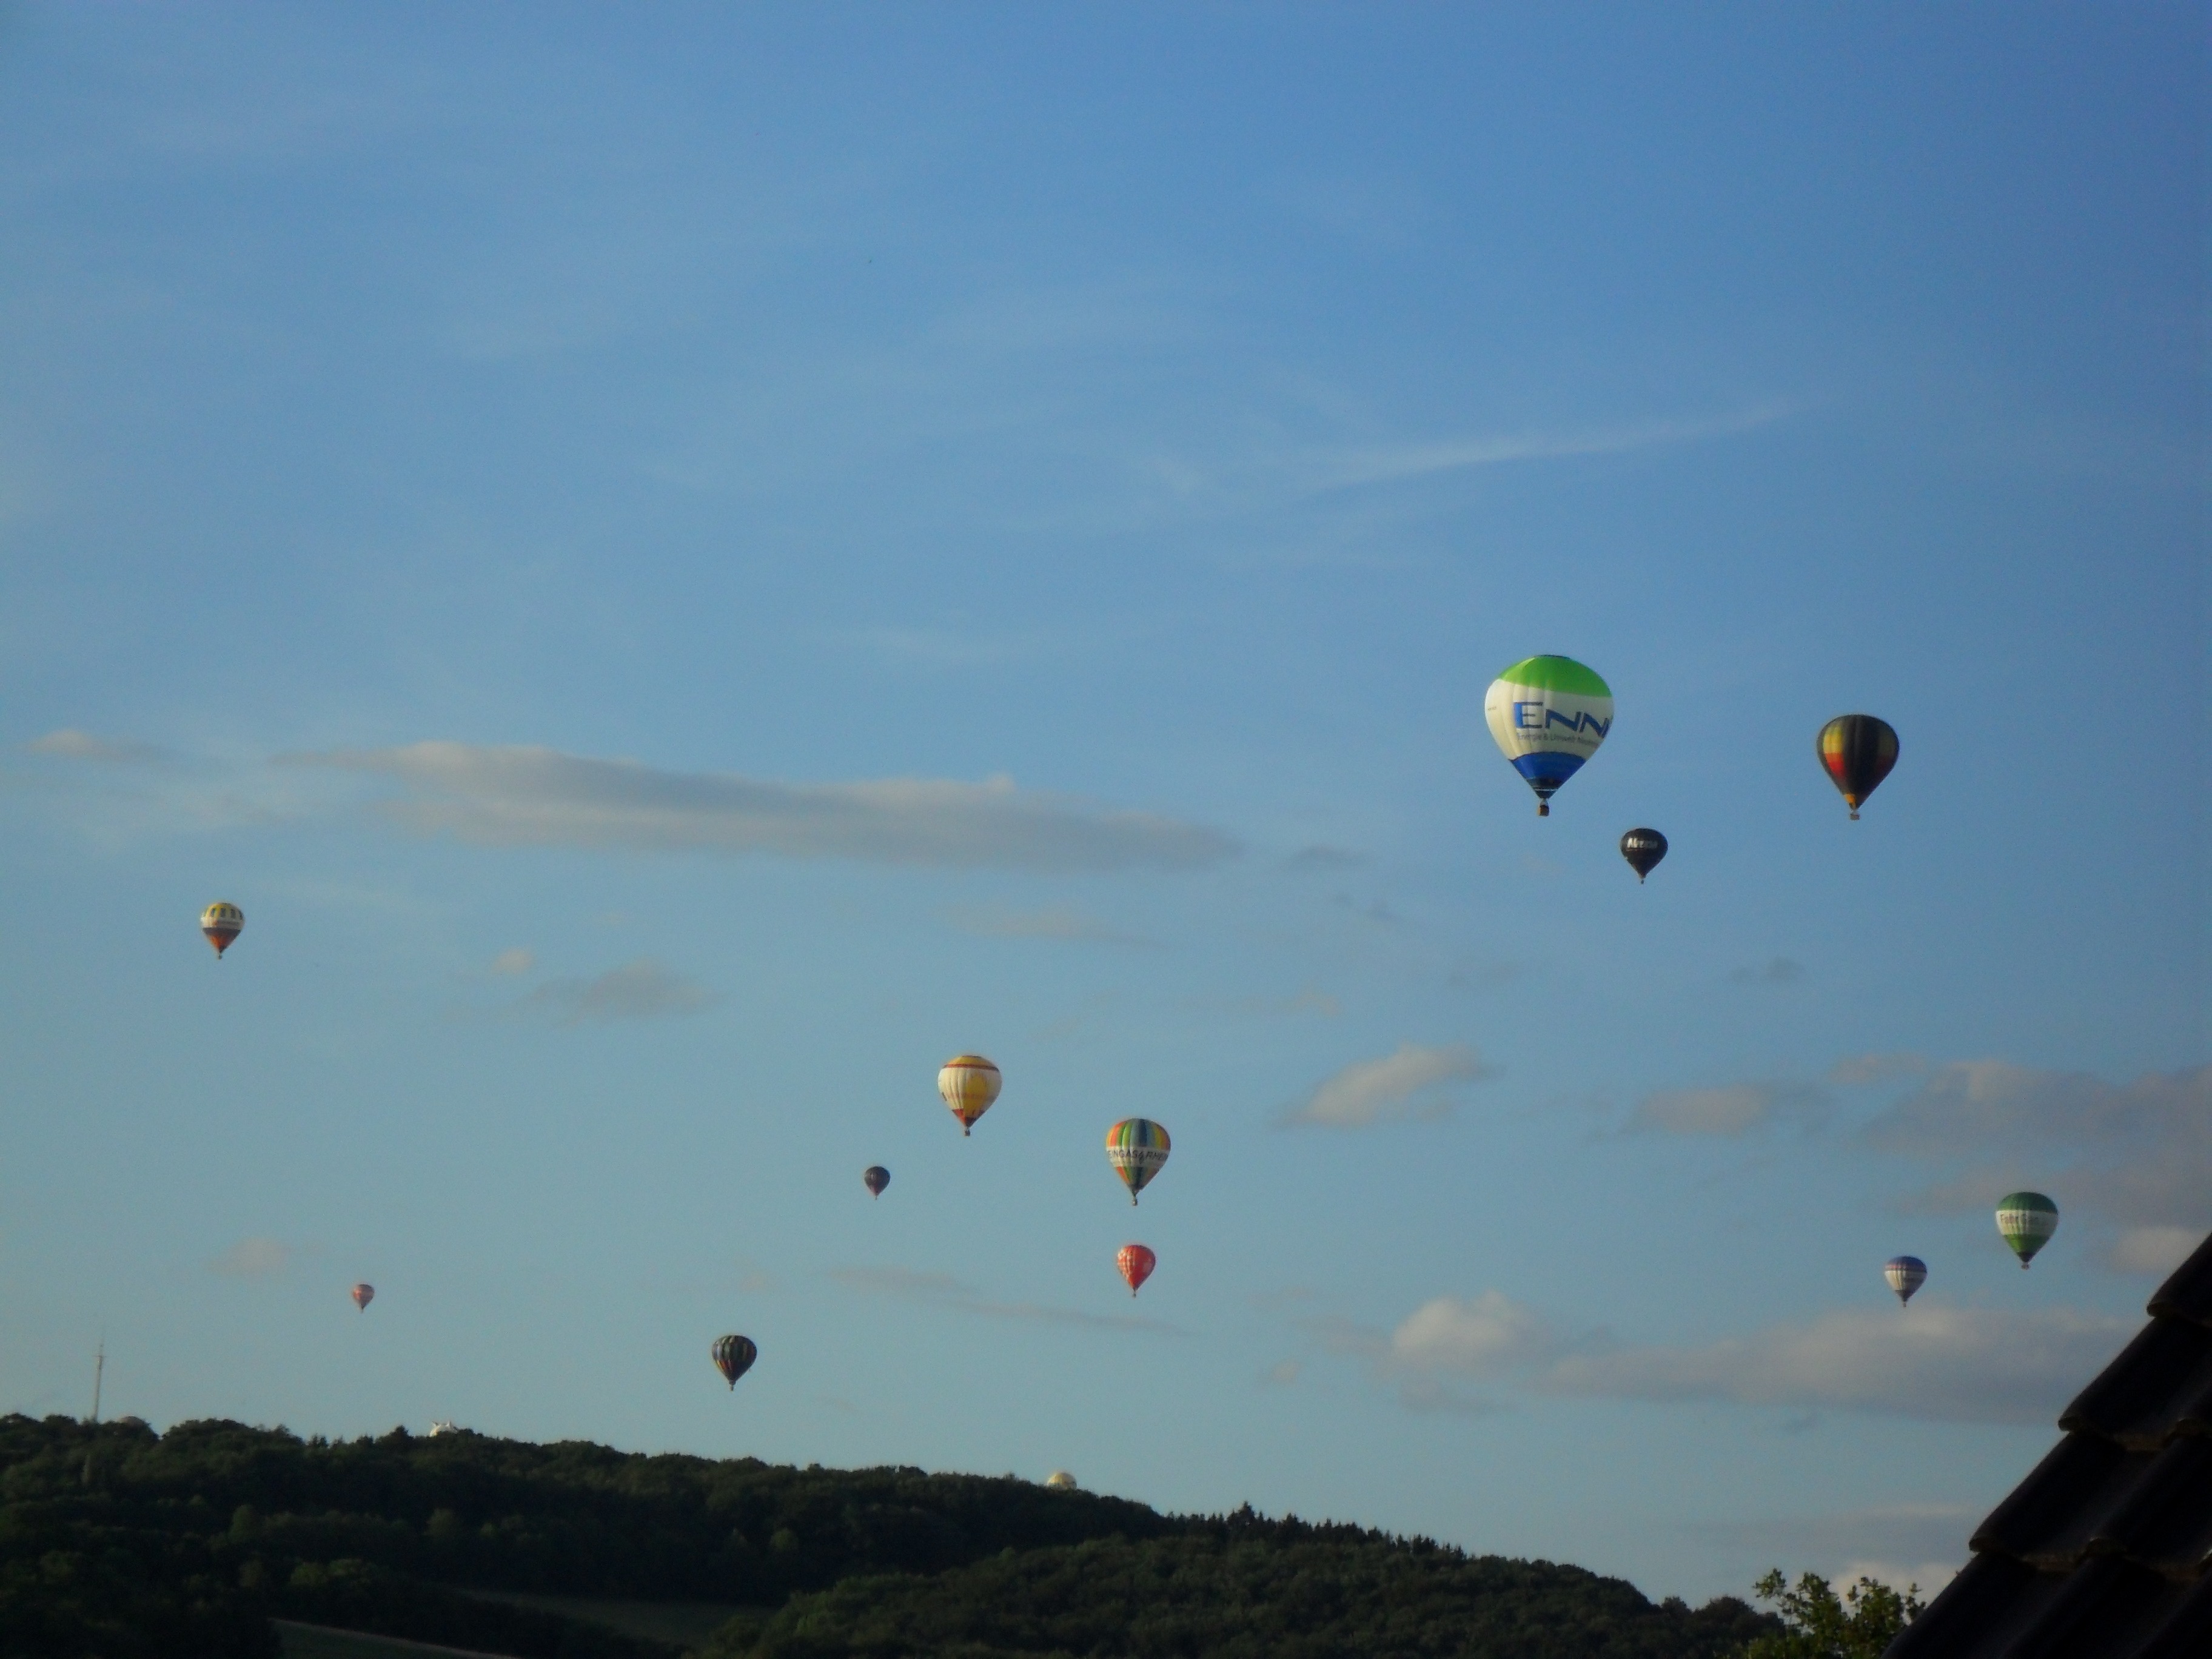
sky, balloon, hot air balloon, fly, aircraft, vehicle, toy, take off, hot air ballooning, atmosphere of earth